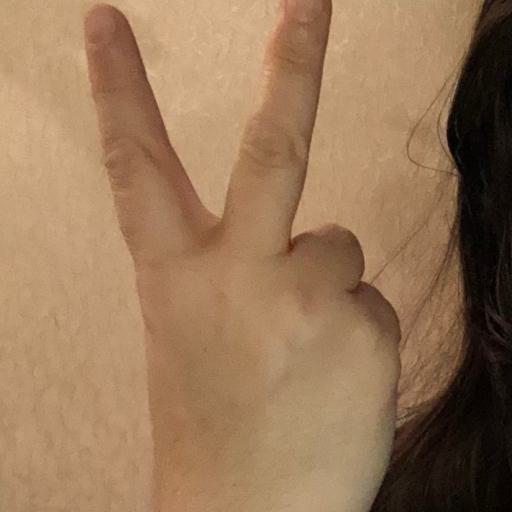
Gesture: peace_inverted